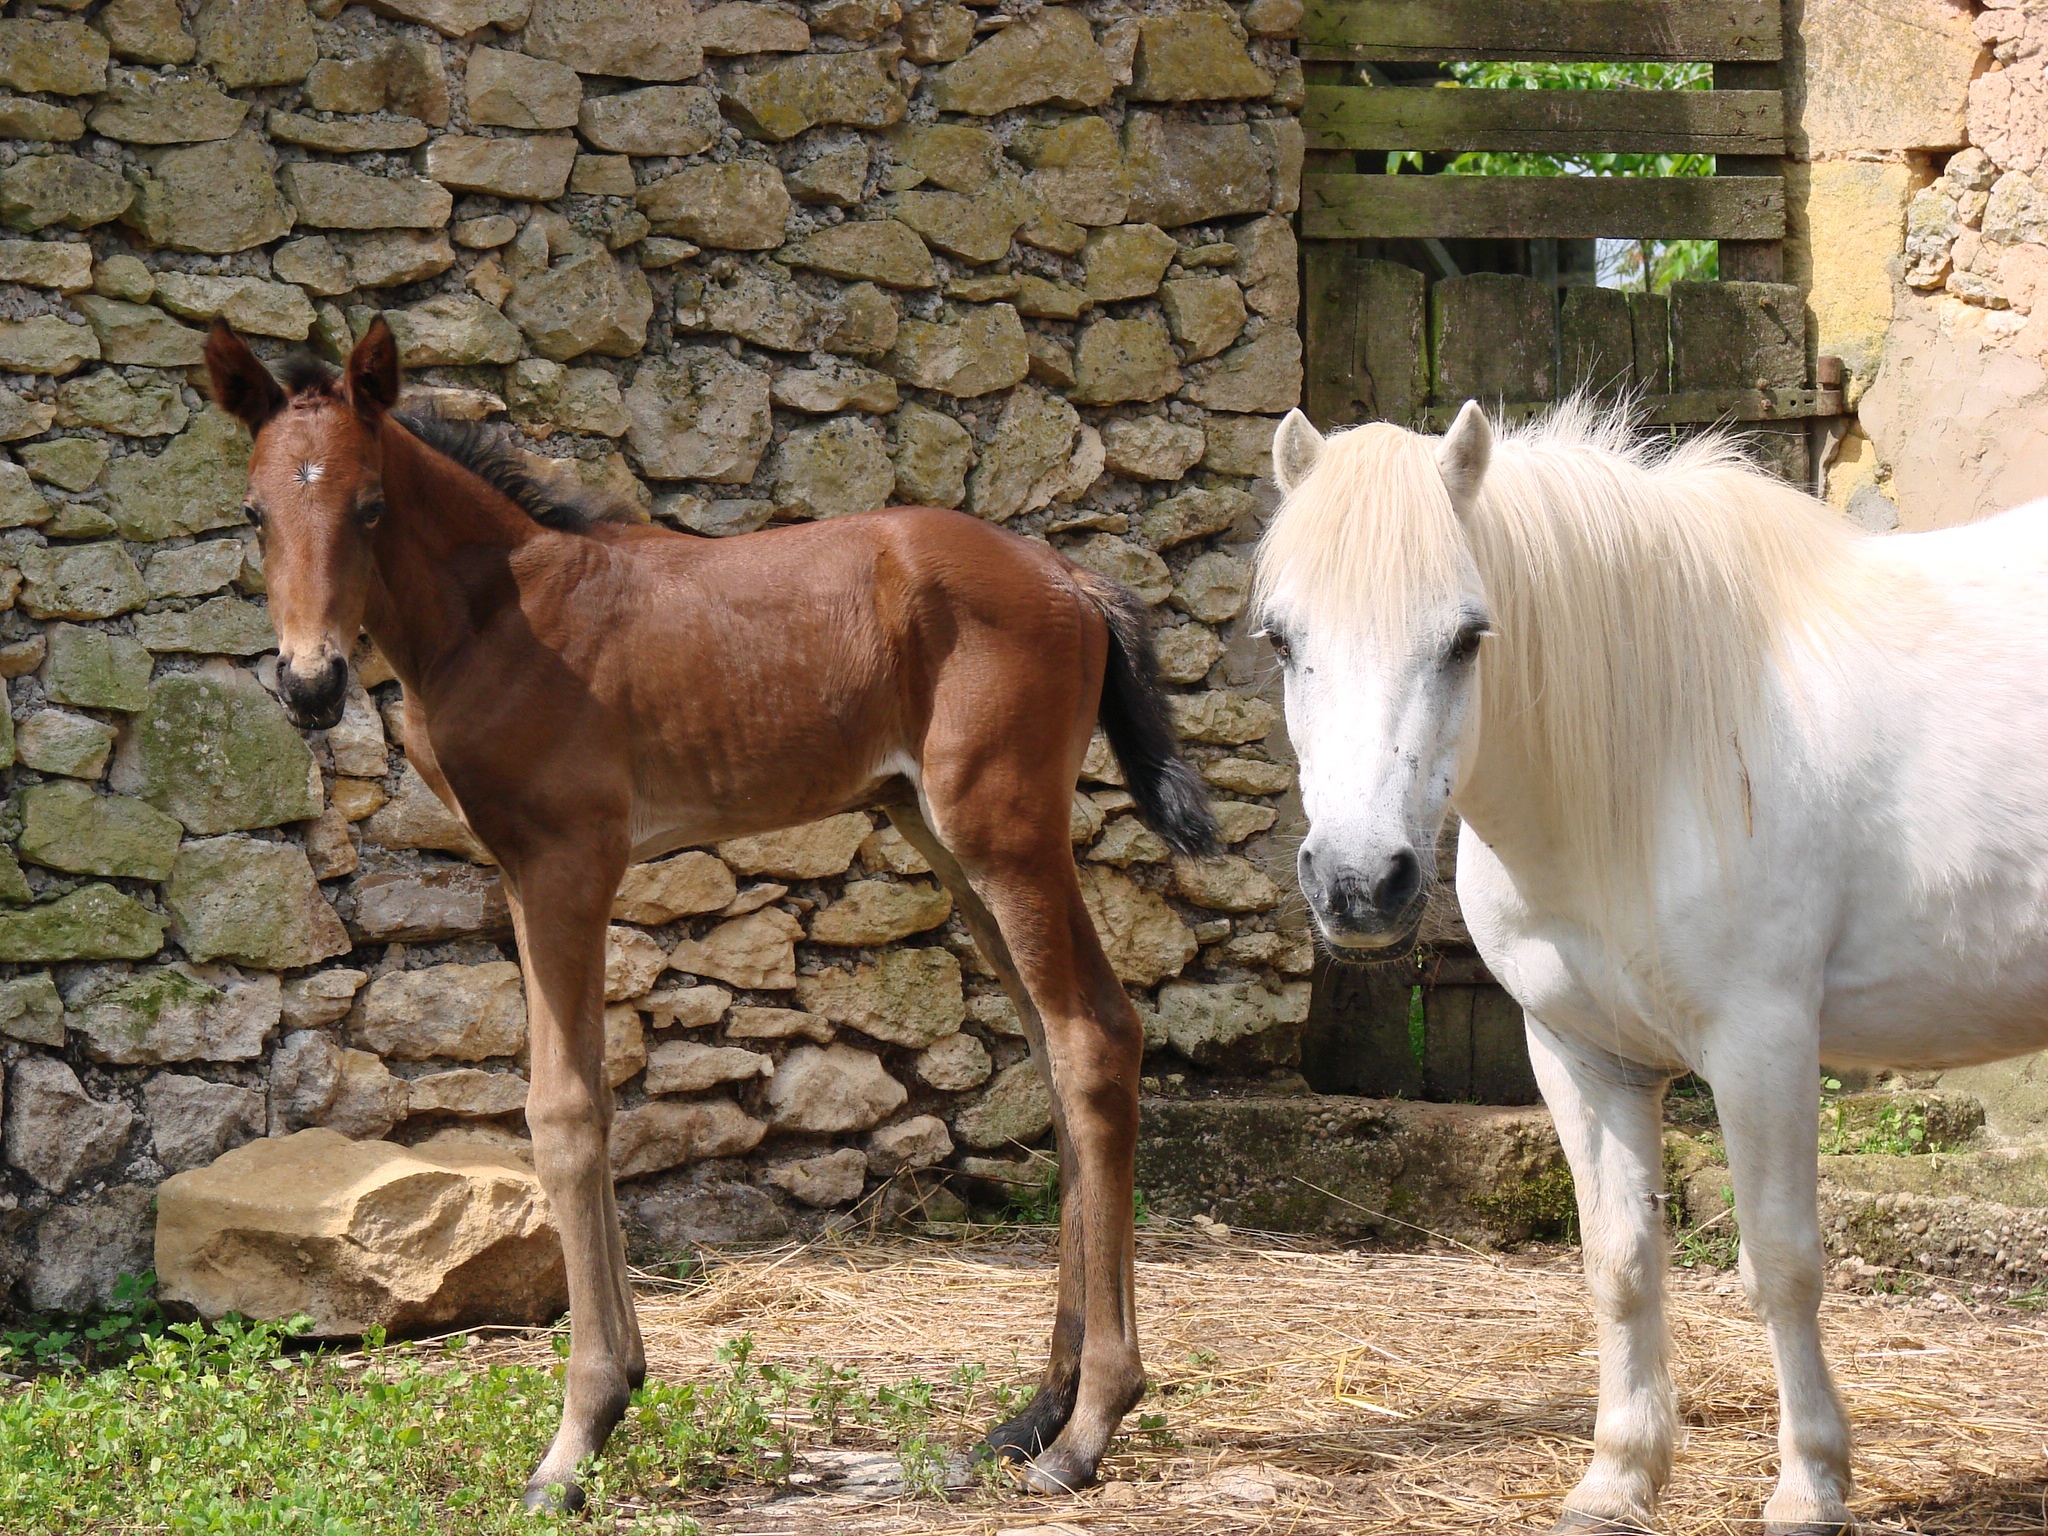
pasture, horse, mammal, stallion, mane, fauna, pony, animals, vertebrate, mare, foal, colt, petit, filly, pack animal, shetland, horse like mammal, mustang horse